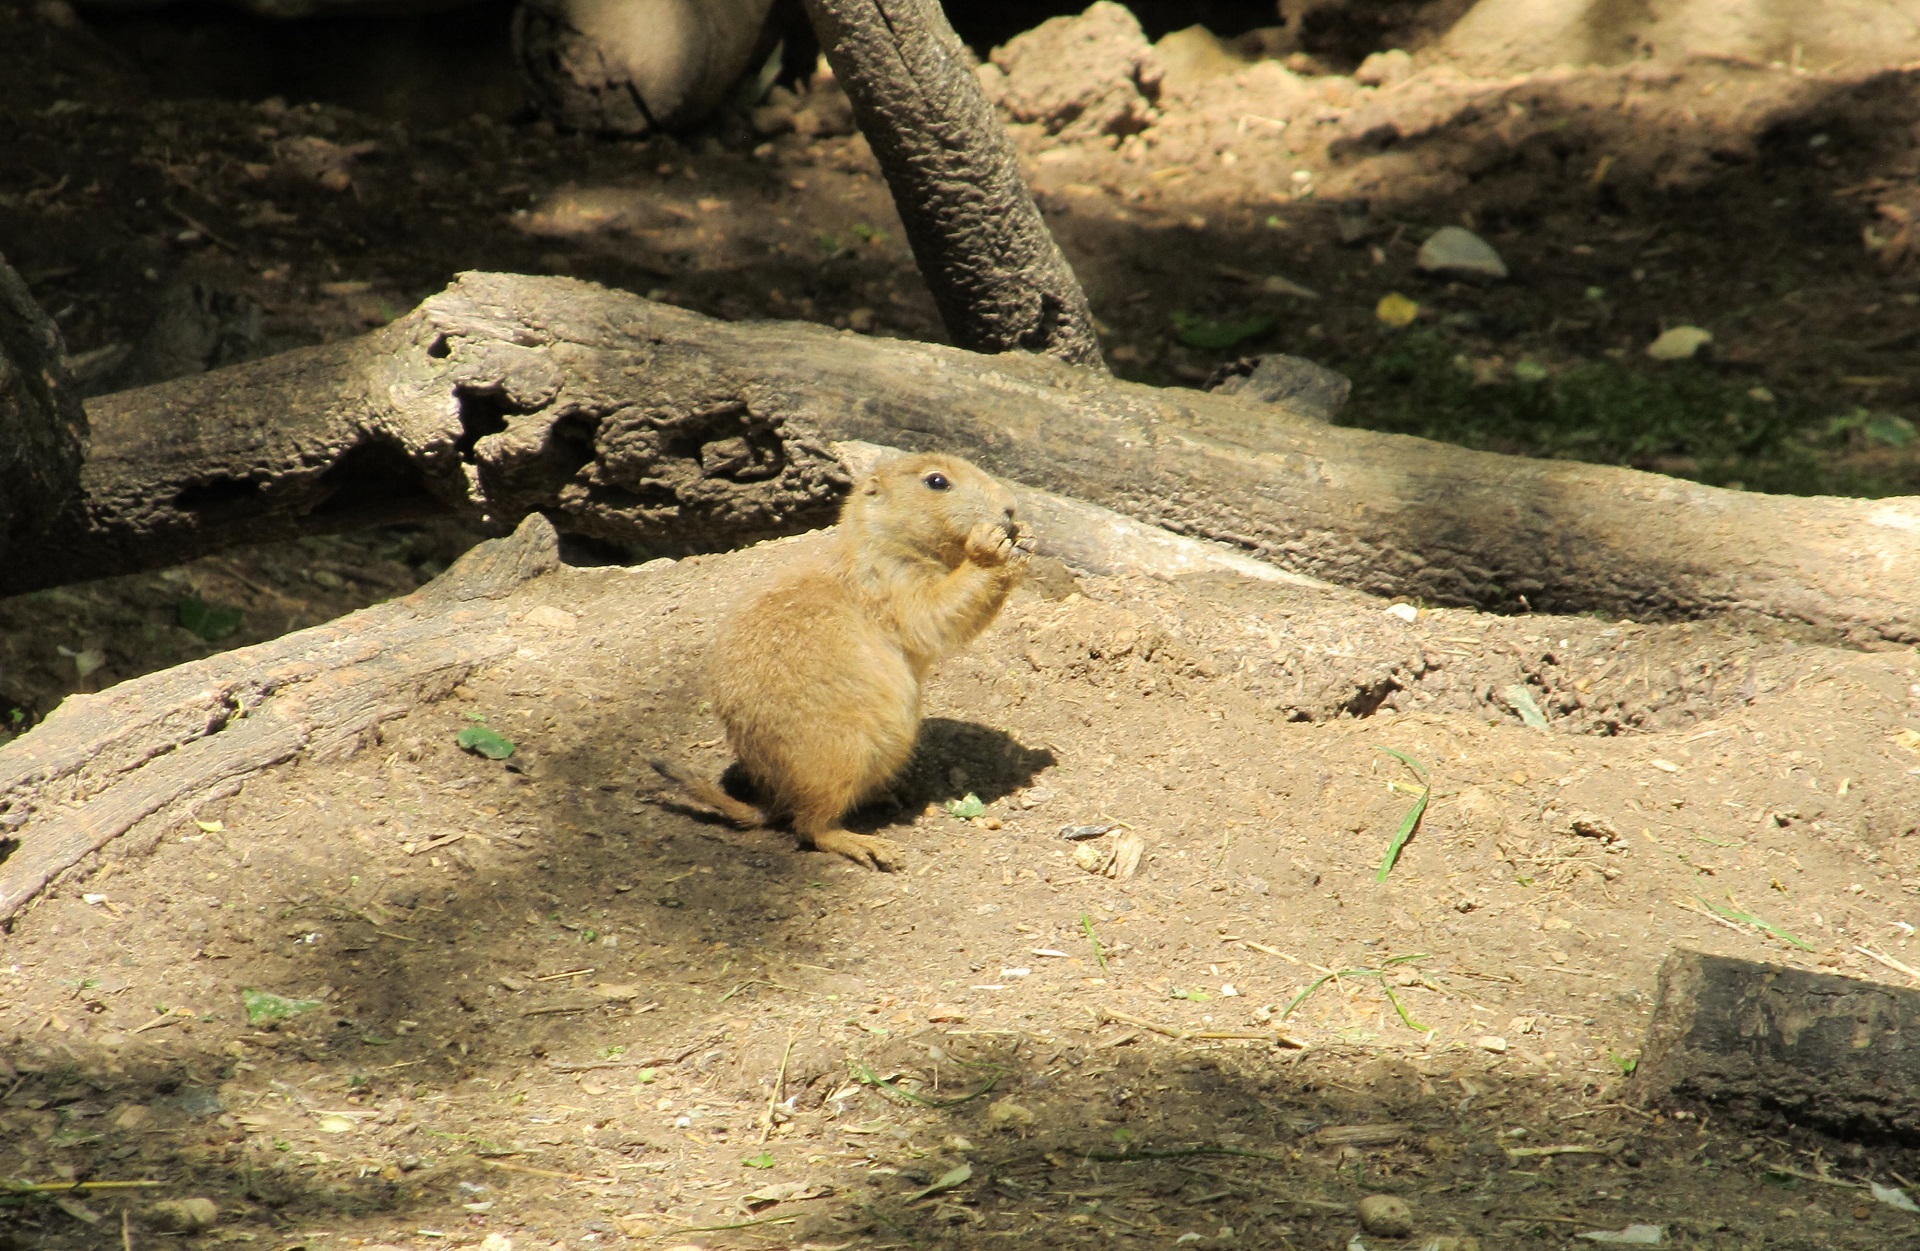
nature, ground, cute, looking, wildlife, wild, zoo, fur, portrait, sitting, small, mammal, fauna, close up, enclosure, outdoors, eating, prairie dog, outdoor recreation